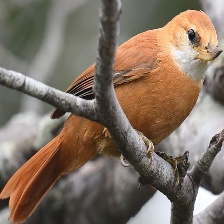
Species: GREAT XENOPS
Scientific name: MEGAXENOPS PARNAGUAE